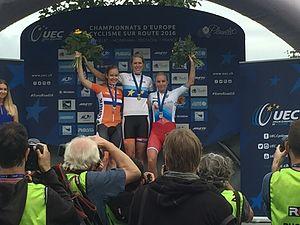
Le contre-la-montre féminin des championnats d'Europe de cyclisme sur route 2016 a lieu le 15 septembre 2016 à Plumelec, en France. Il est remporté par la Néerlandaise Ellen van Dijk.